Adabel Guerrero

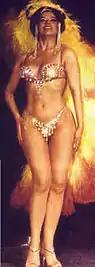
Nélida Roca

"Julio Bocca, Maximiliano Guerra, Hernán Piquín... They are the highest in Argentina, each with their own style. Maxi, more manly, more land, and Julio and Piquín more princely, more aerial. There is no first or second, they are different from each other.They have broken their souls to get to where they are now."